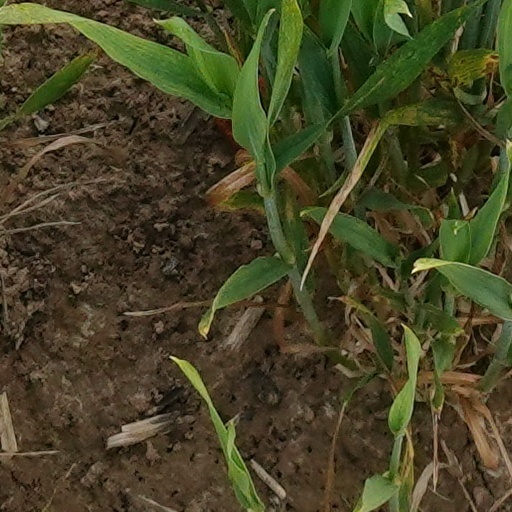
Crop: wheat